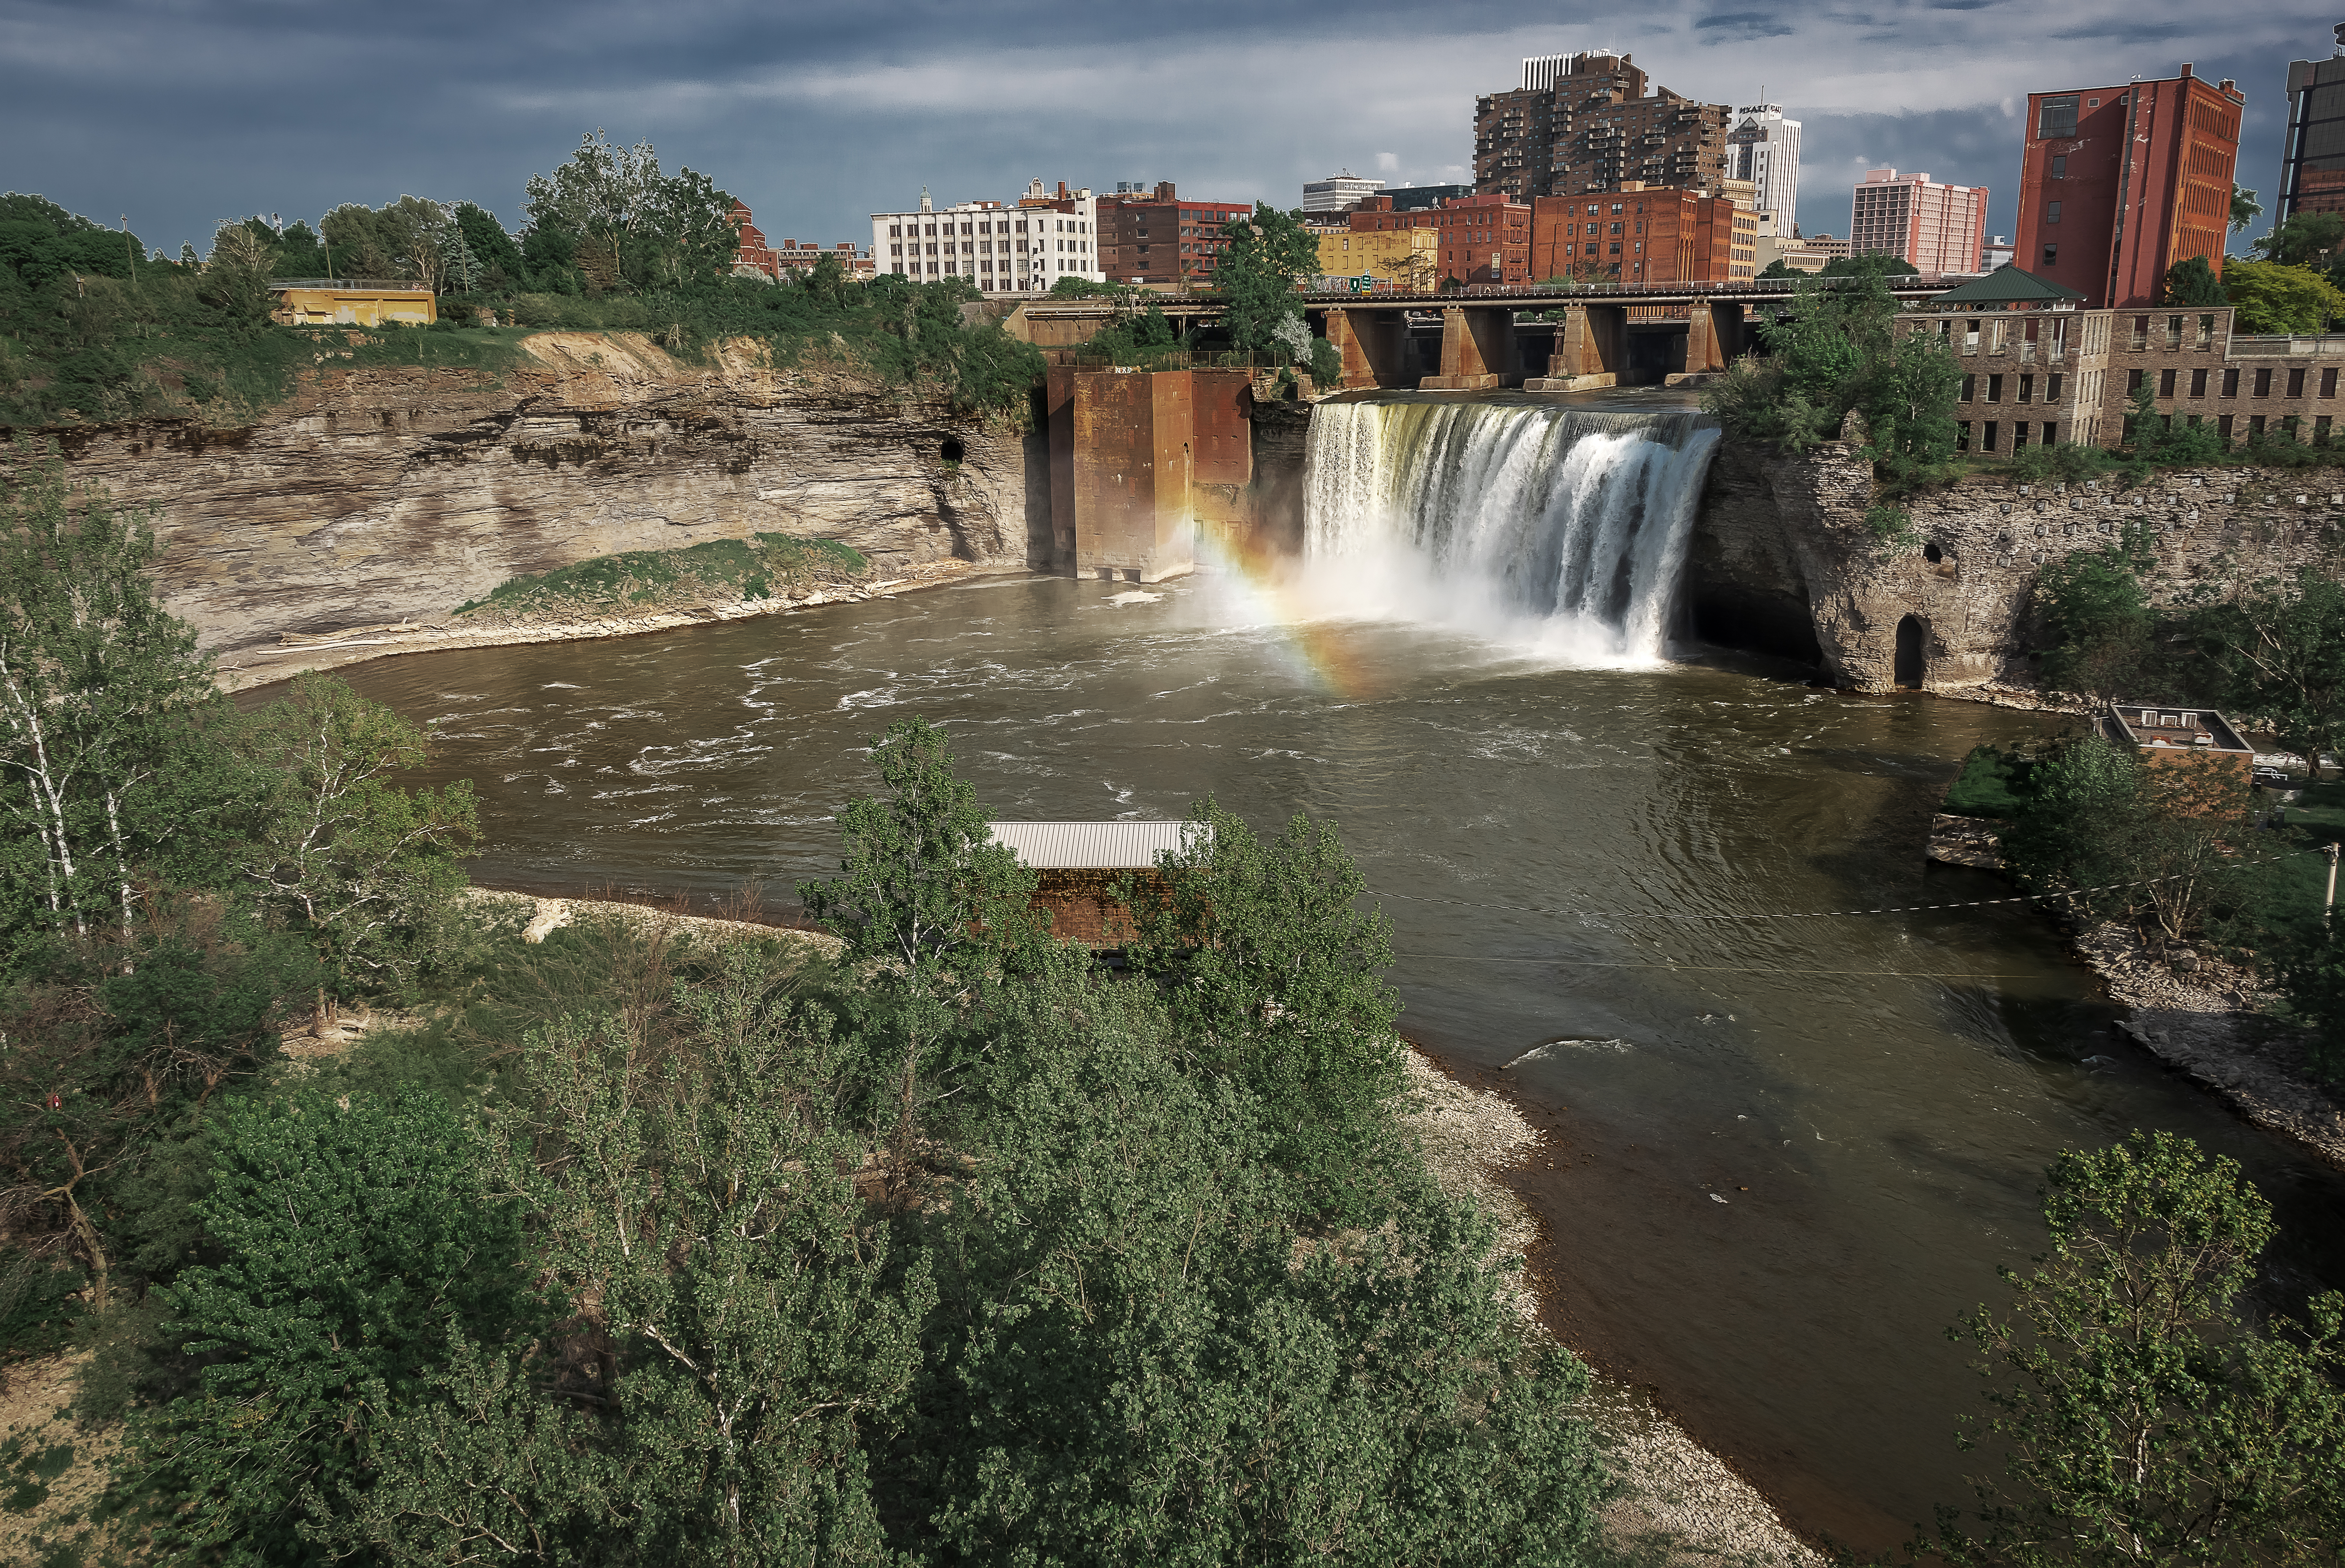
attraction, beautiful, City Of Rochester, City Of Rochester New York, City Of Rochester NY, cityscape, destination, Finger Lakes Region, Genesee River, Genesee River New York, Genesee River NY, Genesee Riverway Trail, gorge, gorgeous, high falls, High Falls Overlook, High Falls Rochester New York, historical landmark, Inner Loop, lake ontario, monroe county, Monroe County New York, Monroe County NY, National Register Historic District, natural, nature, new york state, Nikon D800, Nikon Full Frame, outdoor, Pont de Rennes Bridge, Preservation District, scenery, scenic, serene, sightseeing, The Genesee River, tourism, tourist attraction, travel, travel photography, Upper Falls, upstate new york, vacation, view, walking, waterfall, geotagged, new york, rochester, united states, usa, water resources, natural landscape, water, watercourse, water feature, river, landscape, state park, chute